North American Soccer League

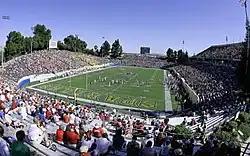
In 1975, Spartan Stadium in San Jose, California, hosted the first Soccer Bowl when its capacity was 18,155

On September 3, 1973, "Sports Illustrated" featured a soccer player on its cover for the first time – Philadelphia Atoms goalkeeper Bob Rigby. SI profiled the Philadelphia Atoms' victory in the NASL championship, the first time an American expansion sports team won a title in its first season. Philadelphia averaged 11,500 fans in 1973, the first time since 1967 that any North American professional soccer team had averaged over 10,000 fans. The cover title declared "Soccer Goes American", as Philadelphia had started six Americans in the championship match. Despite the "Soccer Goes American" title, however, in no season after 1974 did any American player win the MVP award or finish as league top scorer, as the mid-1970s saw an influx of foreign talent.